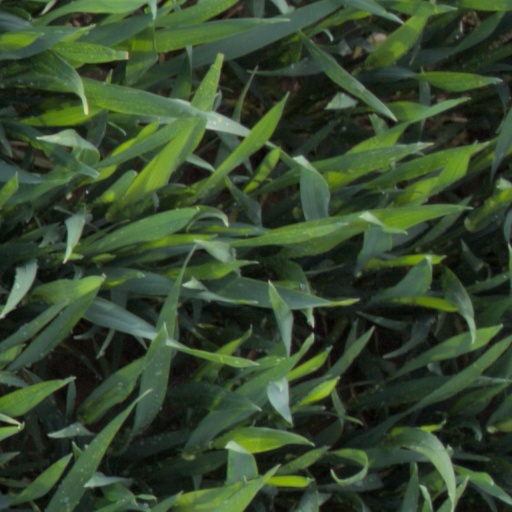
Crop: wheat